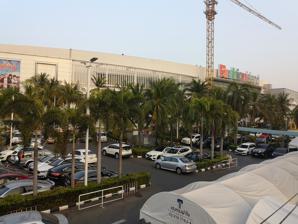
Building: Fashion Island (Bangkok)
Country: Thailand
Year built: 1995
Shopping mall in Bangkok Fashion Island Location Khan Na Yao , Bangkok , Thailand Coordinates 13°49′33″N 100°40′45″E / 13.825803°N 100.679096°E / 13.825803; 100.679096 Address Ram Inthra road Opening date 15 June 1995 (Fashion Island) 9 May 2012 (The Promenade) Developer Siam Retail Development Co., Ltd. No. of stores and services 300 Total retail floor area 350,000 m 2 (3,800,000 sq ft) (Fashion Island) 119,100 m 2 (1,282,000 sq ft) (The Promenade) Parking 5,500 Website fashionisland .co .th Fashion Island Monorail Overview Locale Bangkok Transit type Monorail Number of lines 1 Number of stations 4 Operation Ended operation 23 June 2002 Technical System length 1.4 km (0.9 mi) Fashion Island is a shopping mall located on Ramintra Road, in Khan Na Yao District outskirt of Bangkok , Thailand. Fashion Island is currently ranked as the Twenty-sixth largest mall in the World along with Dubai Mall and West Edmonton Mall (once biggest mall in the world until 2004). The shopping mall featured an amusement park with a monorail circling around the mall. It was 1.4 km (0.87 mi) in length with four stations. The amusement park and monorail were both shut down after an accident. On 26 June 2002, a short circuit caused one train to catch fire.  The train had no circuit breaker, and the passenger compartment was not protected by fireproof insulation.  Two girls, six and eight years old, died in the fire, and two more children were injured from jumping out of the train. Fashion Island was served by the Outer Ring Road - Ram Inthra Station of the MRT Pink Line that connects Nonthaburi and Bangkok , since November 2023. Anchors Fashion Island Central The Store @ Fashion Island (Old Robinson Department Store) Tops B2S Supersports Power Buy Officemate Central Power Center Big C Food Terrace Don Don Donki HomePro (Old Fashion Island Zone Move To New Parking Building B) The Power by Homepro Bike Express Sports World Food Island Food Market @ Fashion Island Island Hall HarborLand Major Cineplex 7 Cinemas (Old EGV Fashion Island) The Promenade Gourmet Market B2S Prom Garden Prom Market Kidzoona Fitness First Promenade Cineplex 8 Cinemas See also List of shopping malls in Thailand List of largest shopping malls in Thailand References